January 2023 Speaker of the United States House of Representatives election

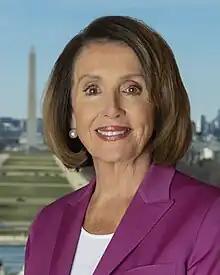
Nancy Pelosi of California, the outgoing speaker, retired from the position and announced her support for Hakeem Jeffries of New York.

During the run-up to the 2019 speaker election, Nancy Pelosi, who had been the Democratic Caucus' leader and nominee in every speaker election since 2003, struck a deal with several caucus members in which she promised that she would retire from the position of speaker after the 2022 congressional elections in exchange for those members' votes in that speakership election, which she saw as necessary in order for her to win a majority. By early 2022, Congressman Hakeem Jeffries of New York was viewed as the top prospect to succeed Pelosi if she were to retire as the leader of the Democratic Caucus. However, ahead of the 2022 election Pelosi refused to confirm whether she intended to honor her pledge to serve no further terms as leader. On November 17, 2022, the same day that news outlets projected that Democrats had failed to defend their House majority in the midterm elections, Pelosi delivered a speech on the House floor in which she announced that she would not run again for a leadership position. The following day, Jeffries distributed a letter to House Democratic Caucus members declaring his intent to run to succeed Pelosi. No opponent challenged Jeffries, and on November 30 the Democratic Caucus voted to make Jeffries its leader during the 118th Congress and its nominee for the speakership election. Jeffries is the first black person ever nominated for House speaker.